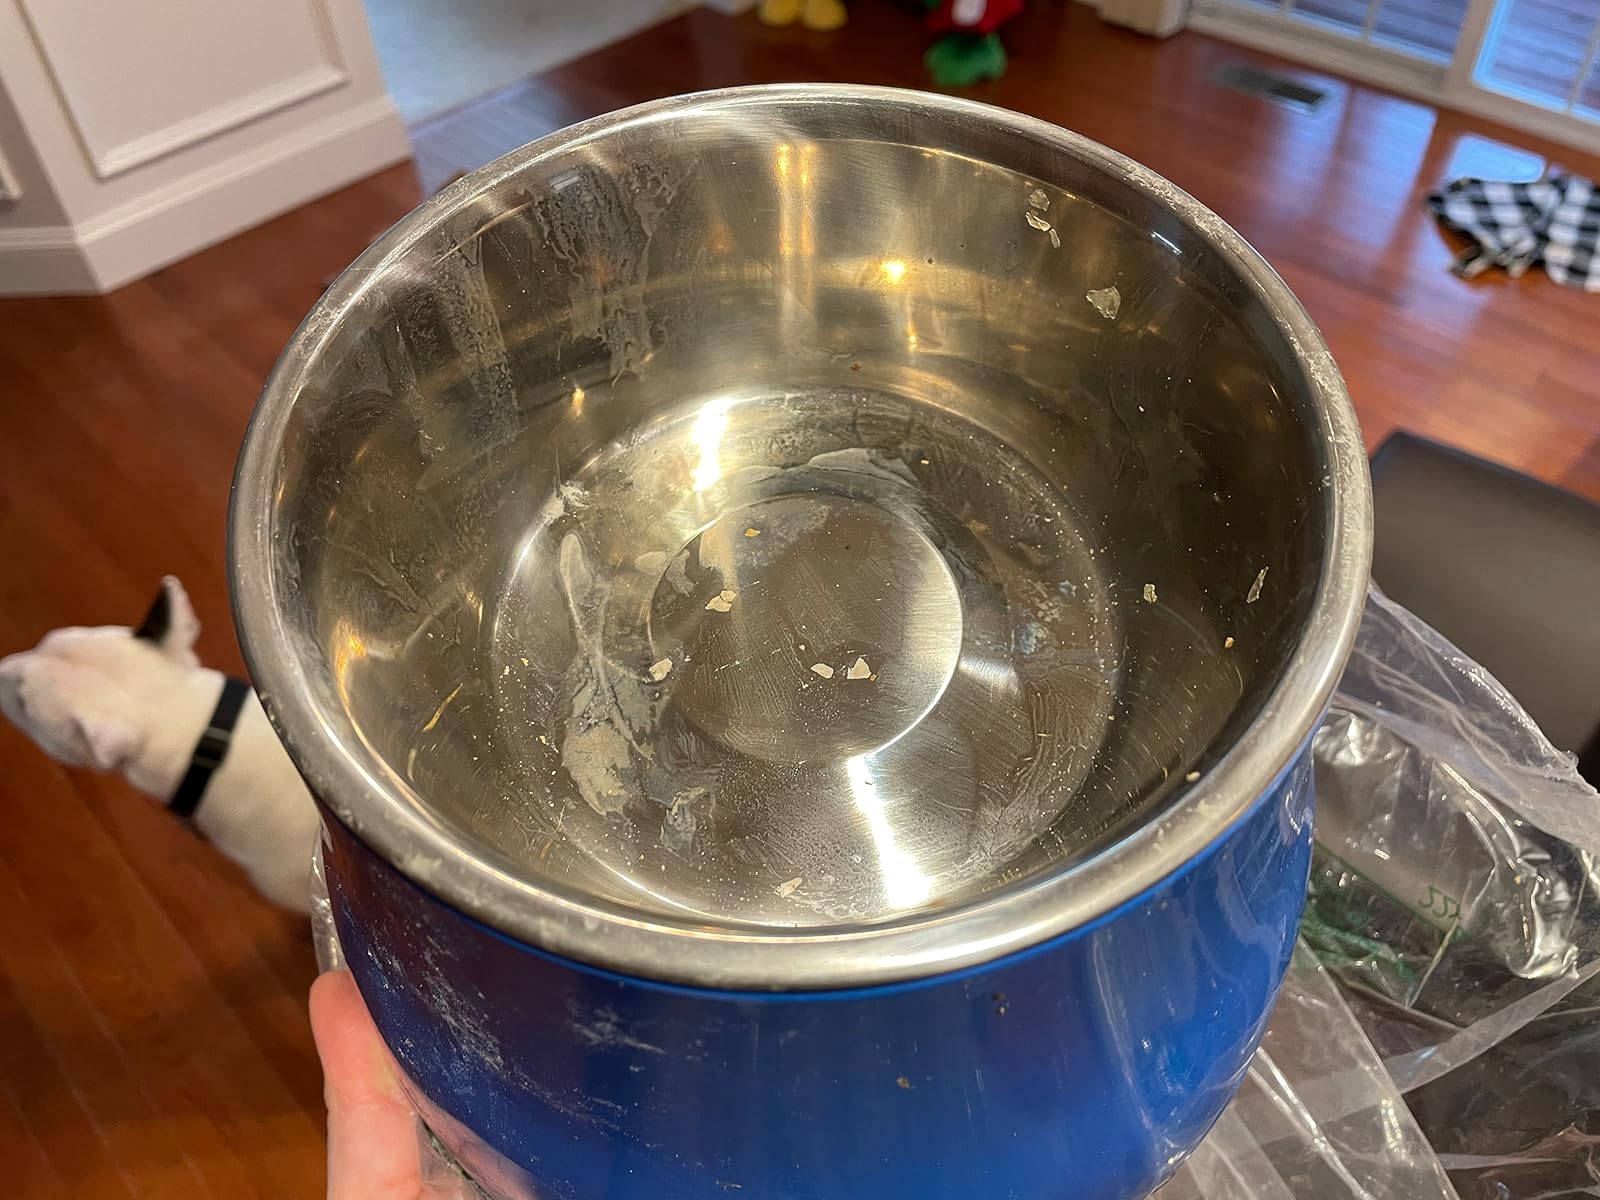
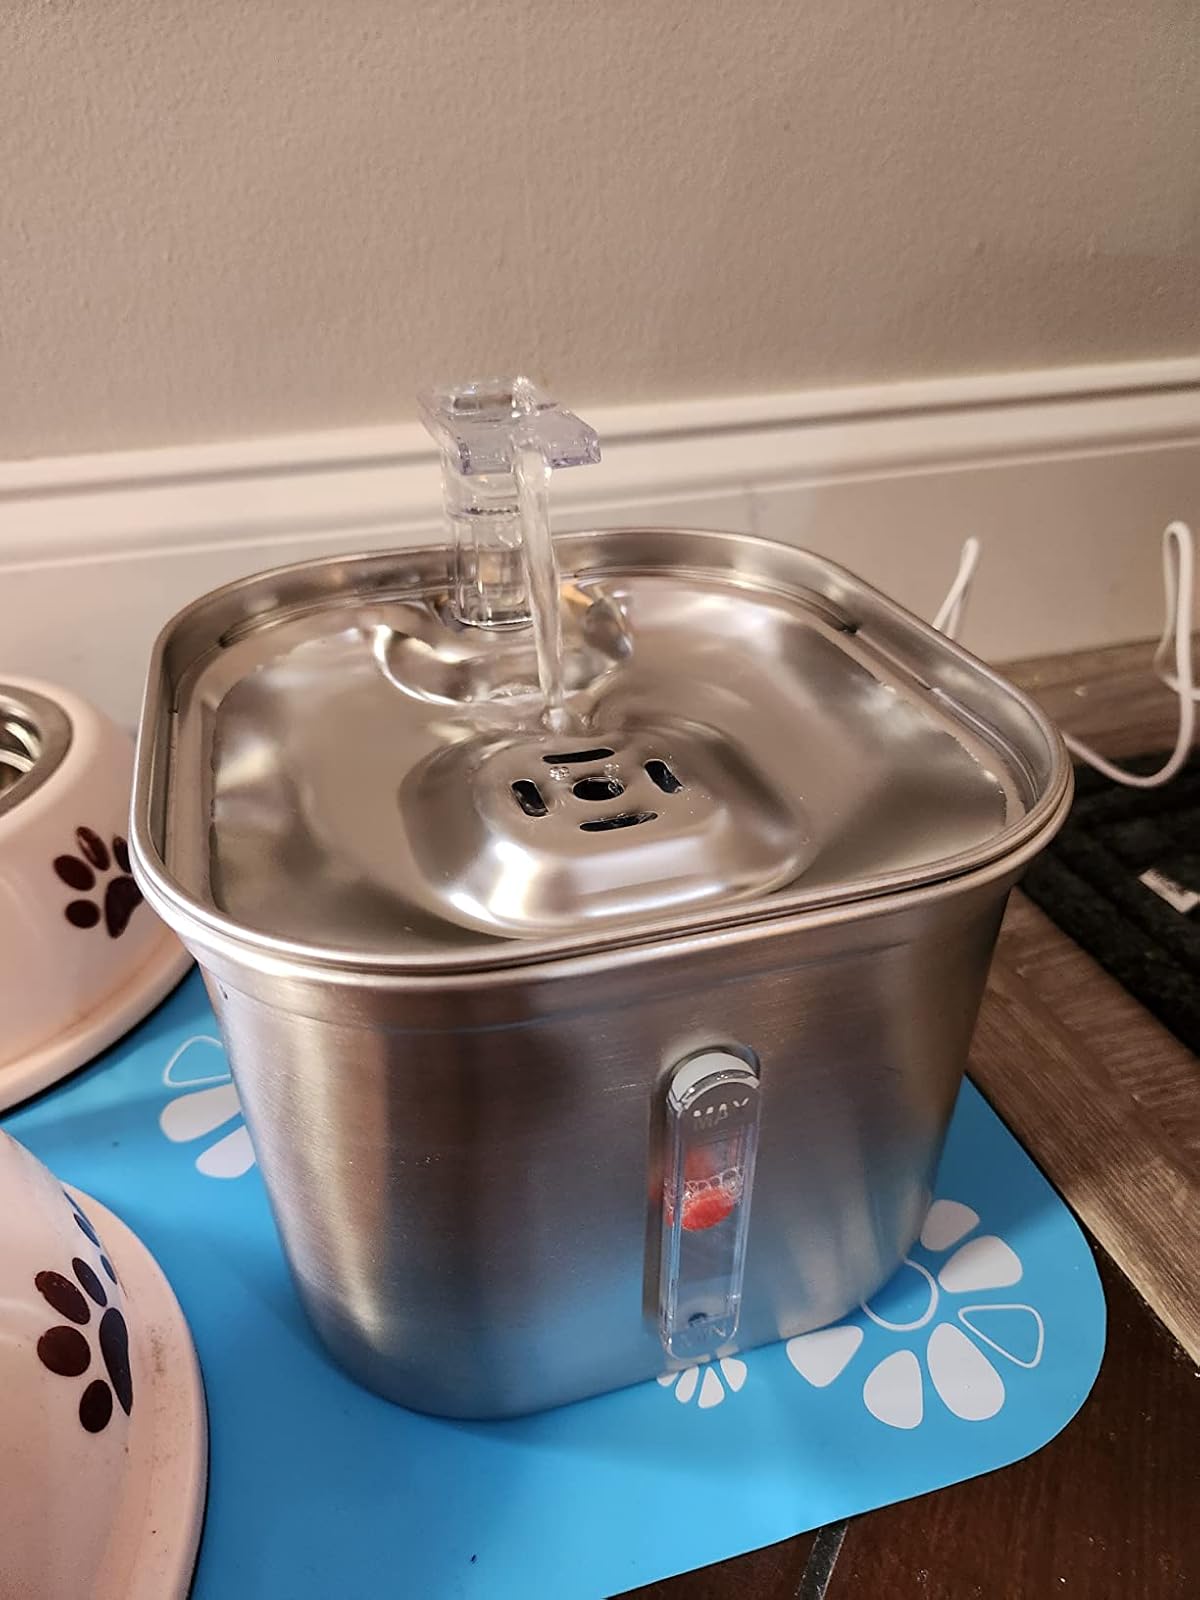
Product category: items_bowl
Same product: no